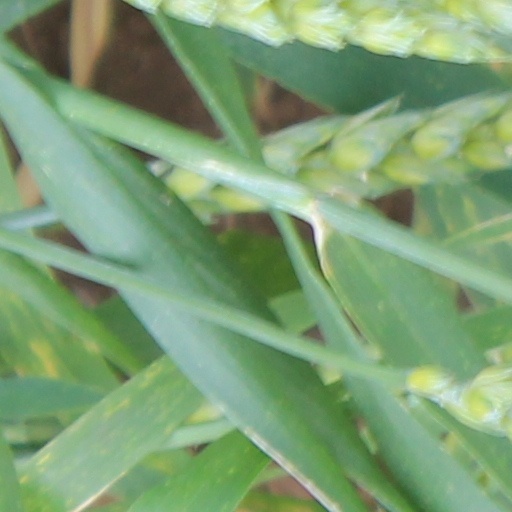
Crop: wheat